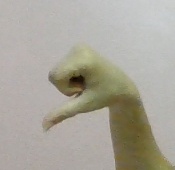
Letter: waw